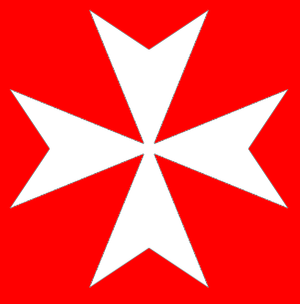
Cet article établit la correspondance entre les dénominations des religieux chrétiens et les instituts auxquels ces religieux appartiennent. Le terme « religieux » est entendu dans le sens de personne consacrée appartenant à un institut régulier. Il exclut par conséquent les dénominations de clercs séculiers.